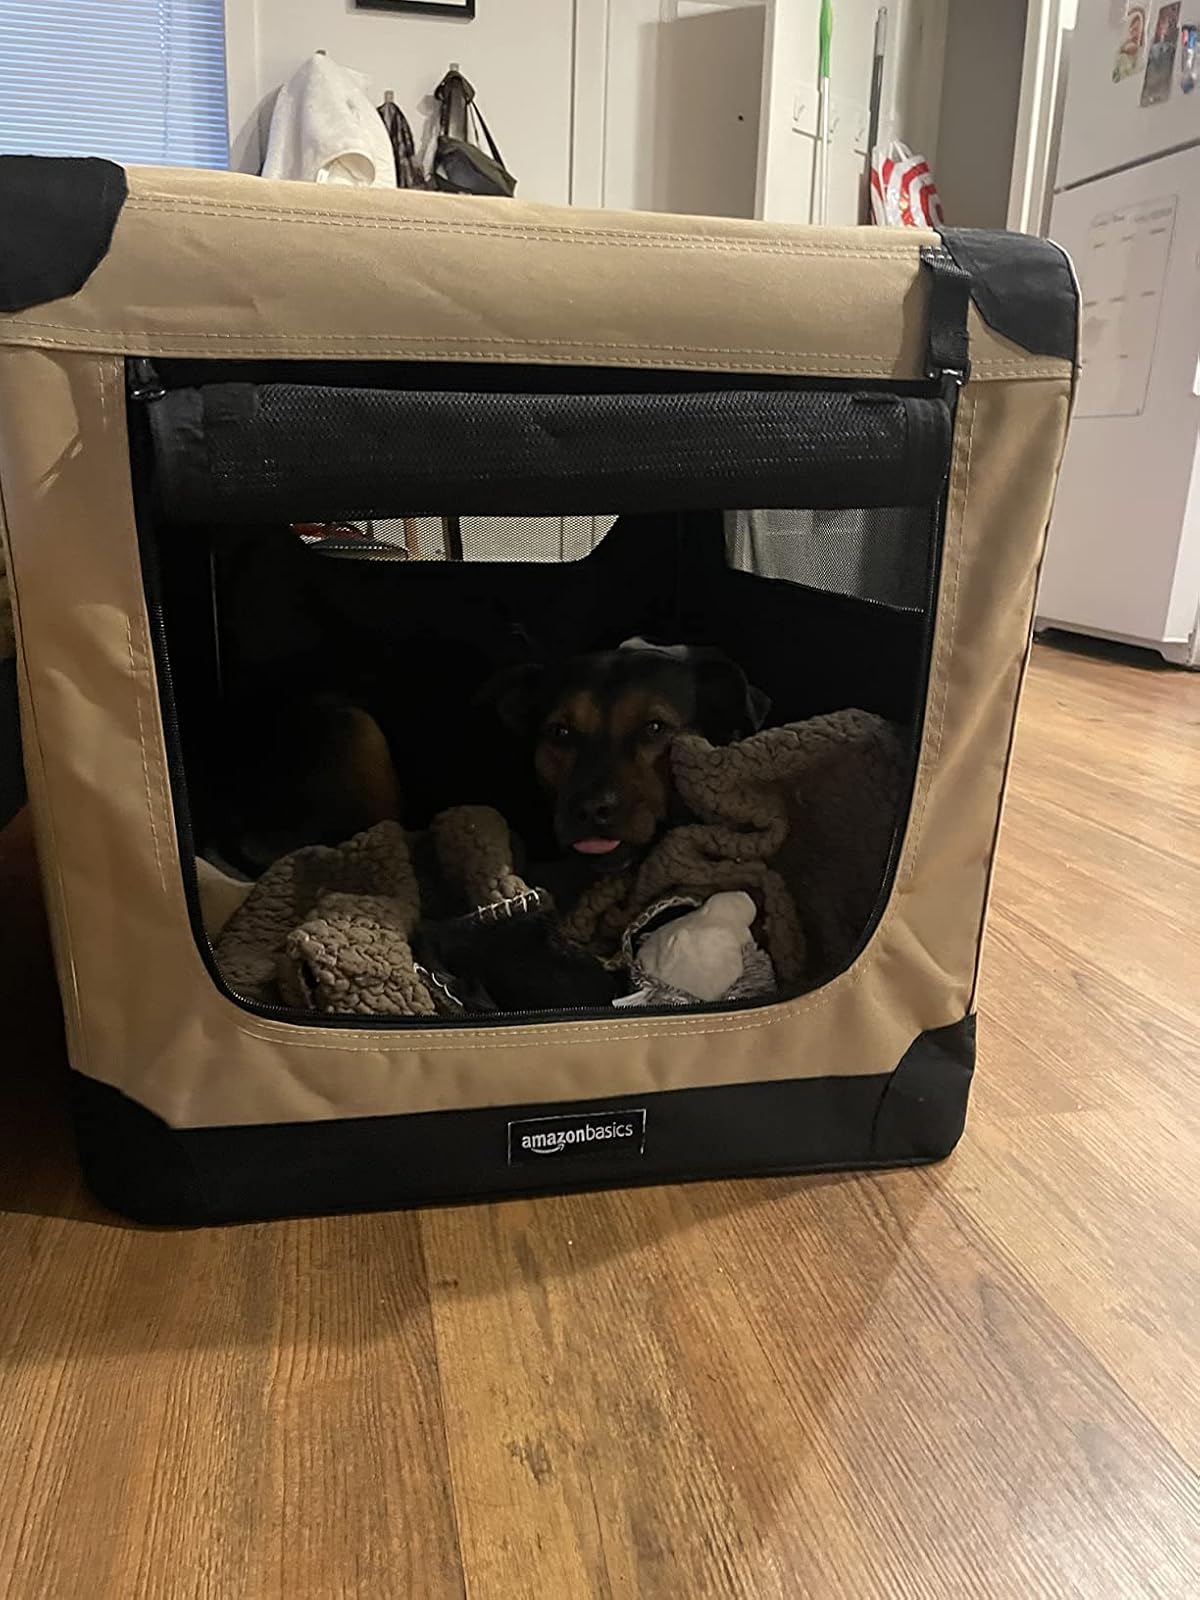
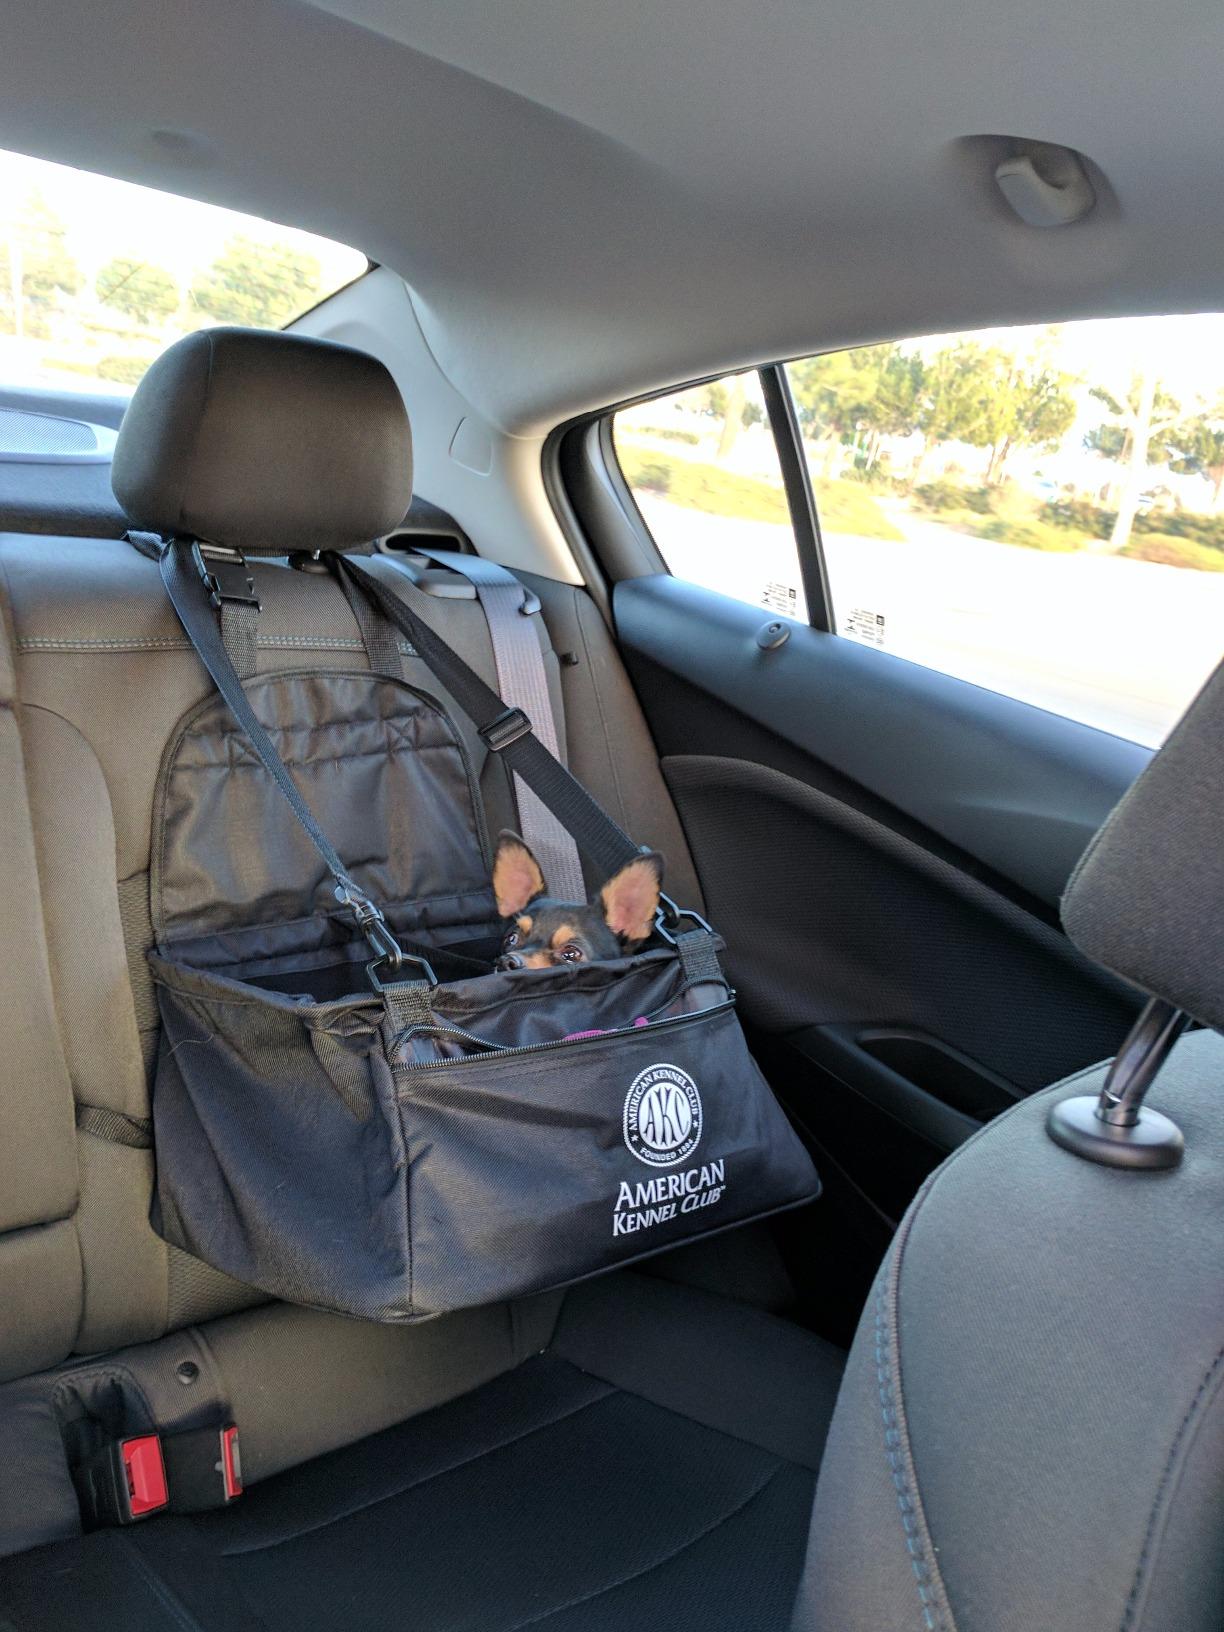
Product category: items_kennel
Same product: no